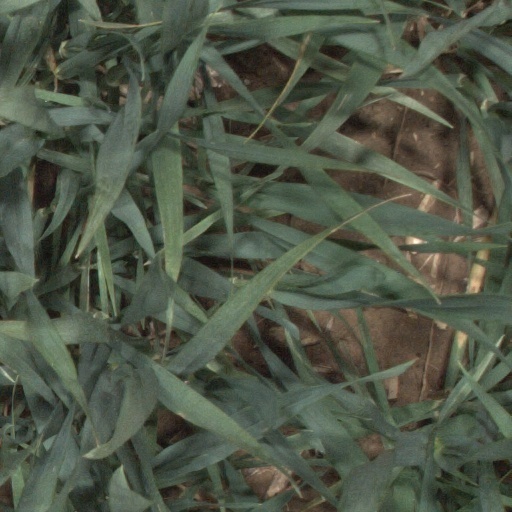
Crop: wheat